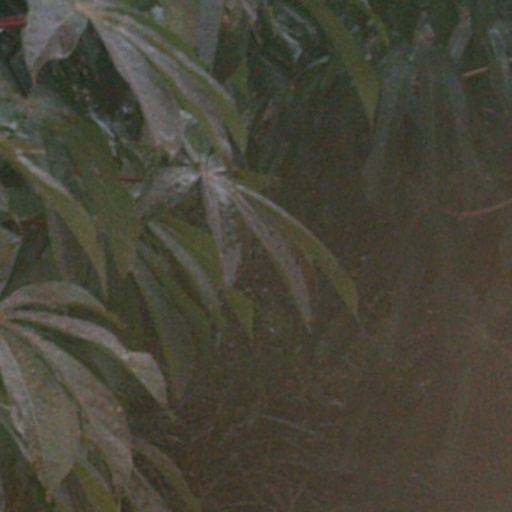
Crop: cassava